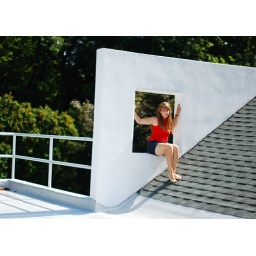
girl in a box